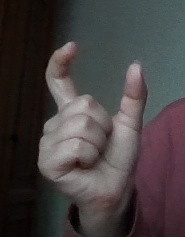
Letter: nun